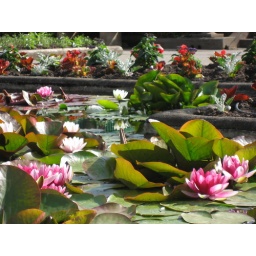
pink water lilies in the italian garden